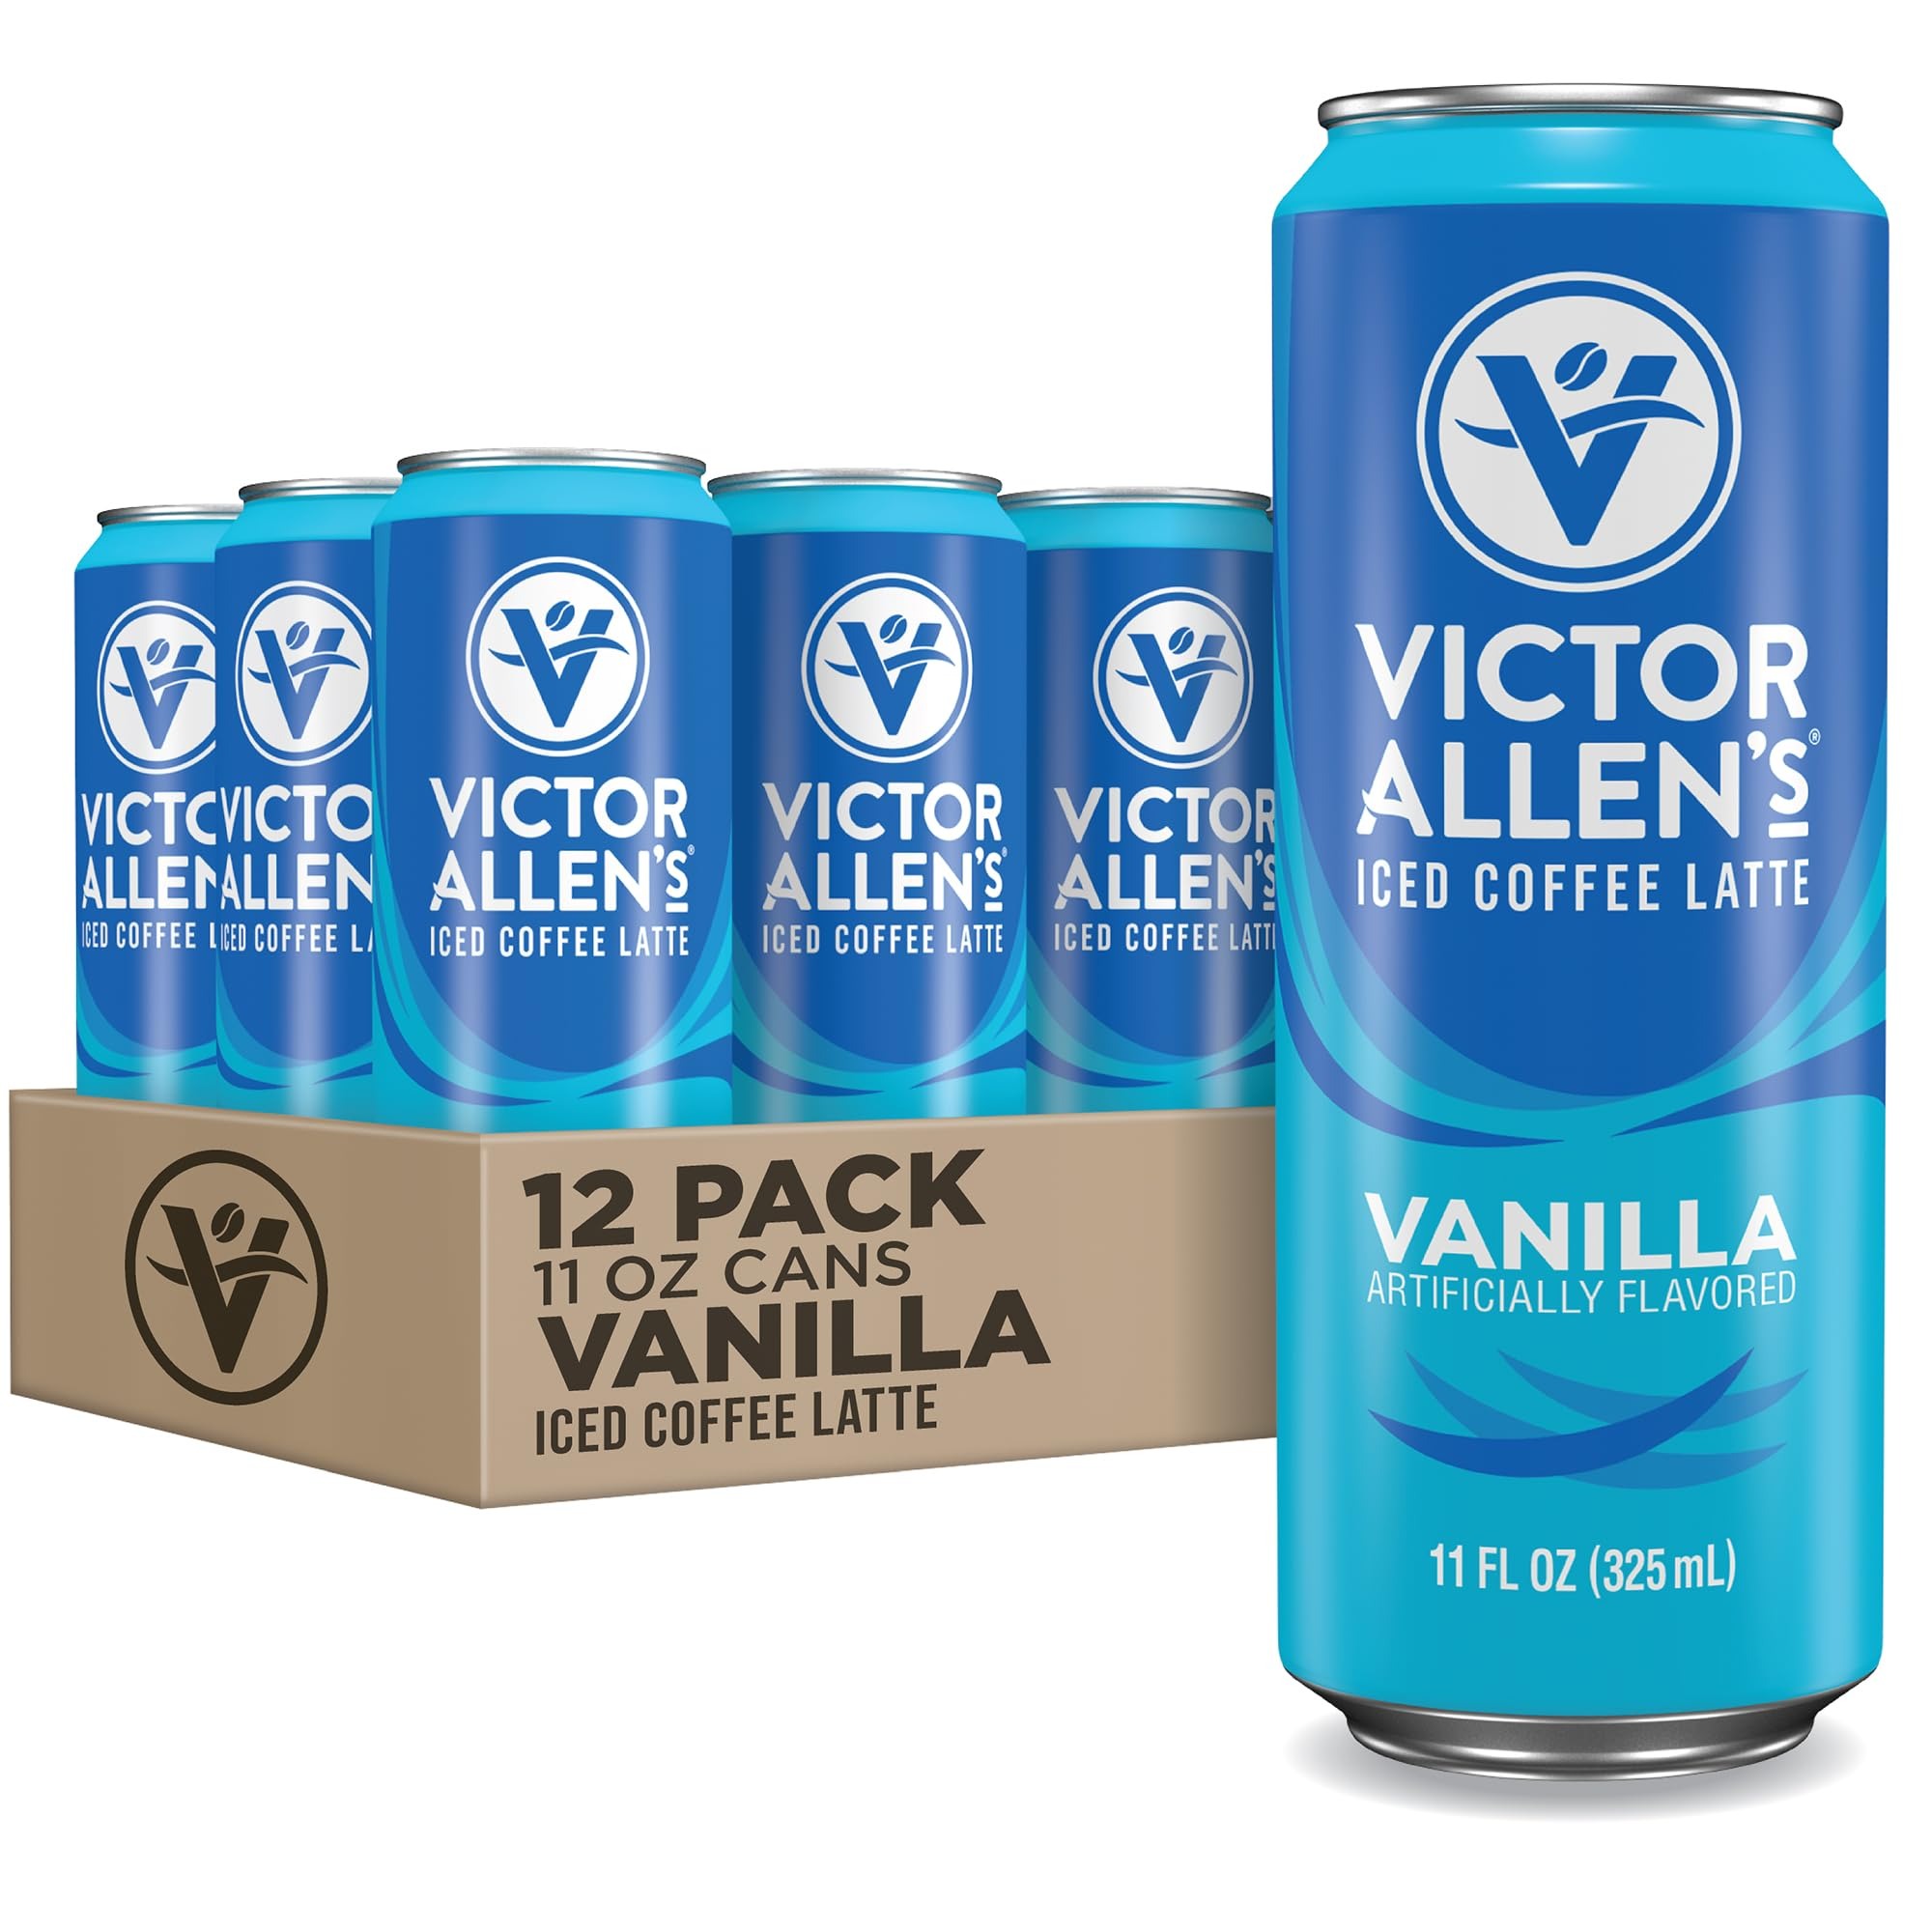
Item Name: Victor Allen's Coffee Vanilla Iced Canned Coffee Latte, 11oz Cans (12 Pack)
Bullet Point 1: Contains 12 cans of 11oz Victor Allen's Vanilla Latte Ready to Drink Coffee Beverage (132 ounces total)
Bullet Point 2: Flavor Profile: Fruity-sweet and spicy with a slightly floral vanilla hint, brewed with the roast qualities of a cup of coffee
Bullet Point 3: Experience: A sweet coffee drink, perfect for any time of day!
Bullet Point 4: 100% Gluten Free & Non-GMO: Our coffee products do not contain gluten or genetically modified ingredients
Bullet Point 5: Caffeine Content: 90-150 mg per can, naturally occurring
Value: 132.0
Unit: Fl Oz

Price: 18.99